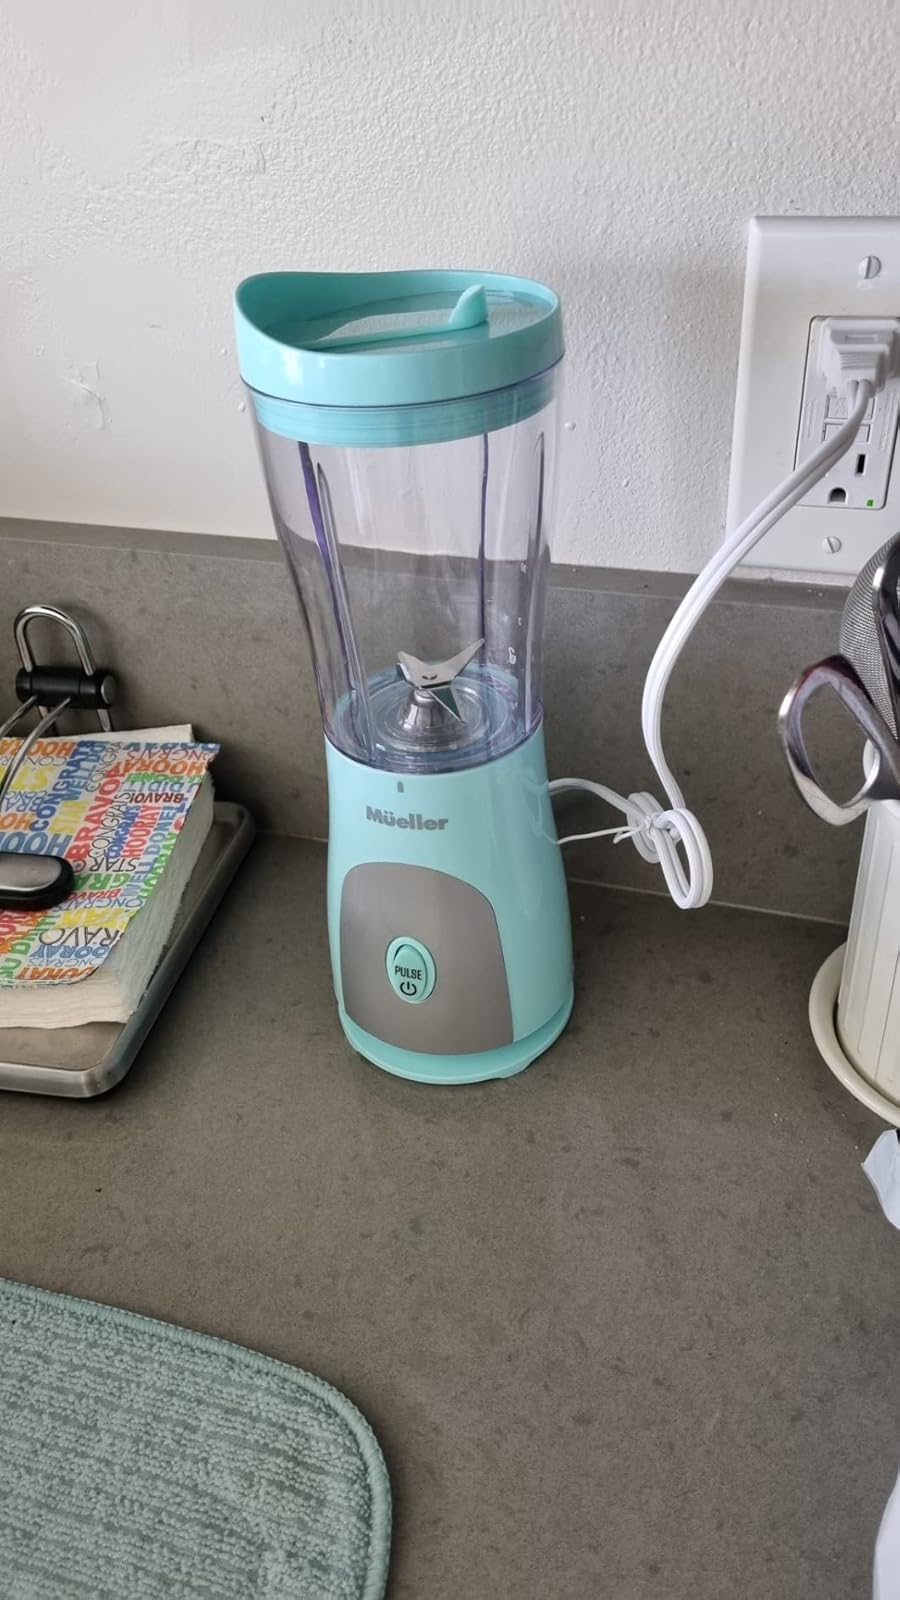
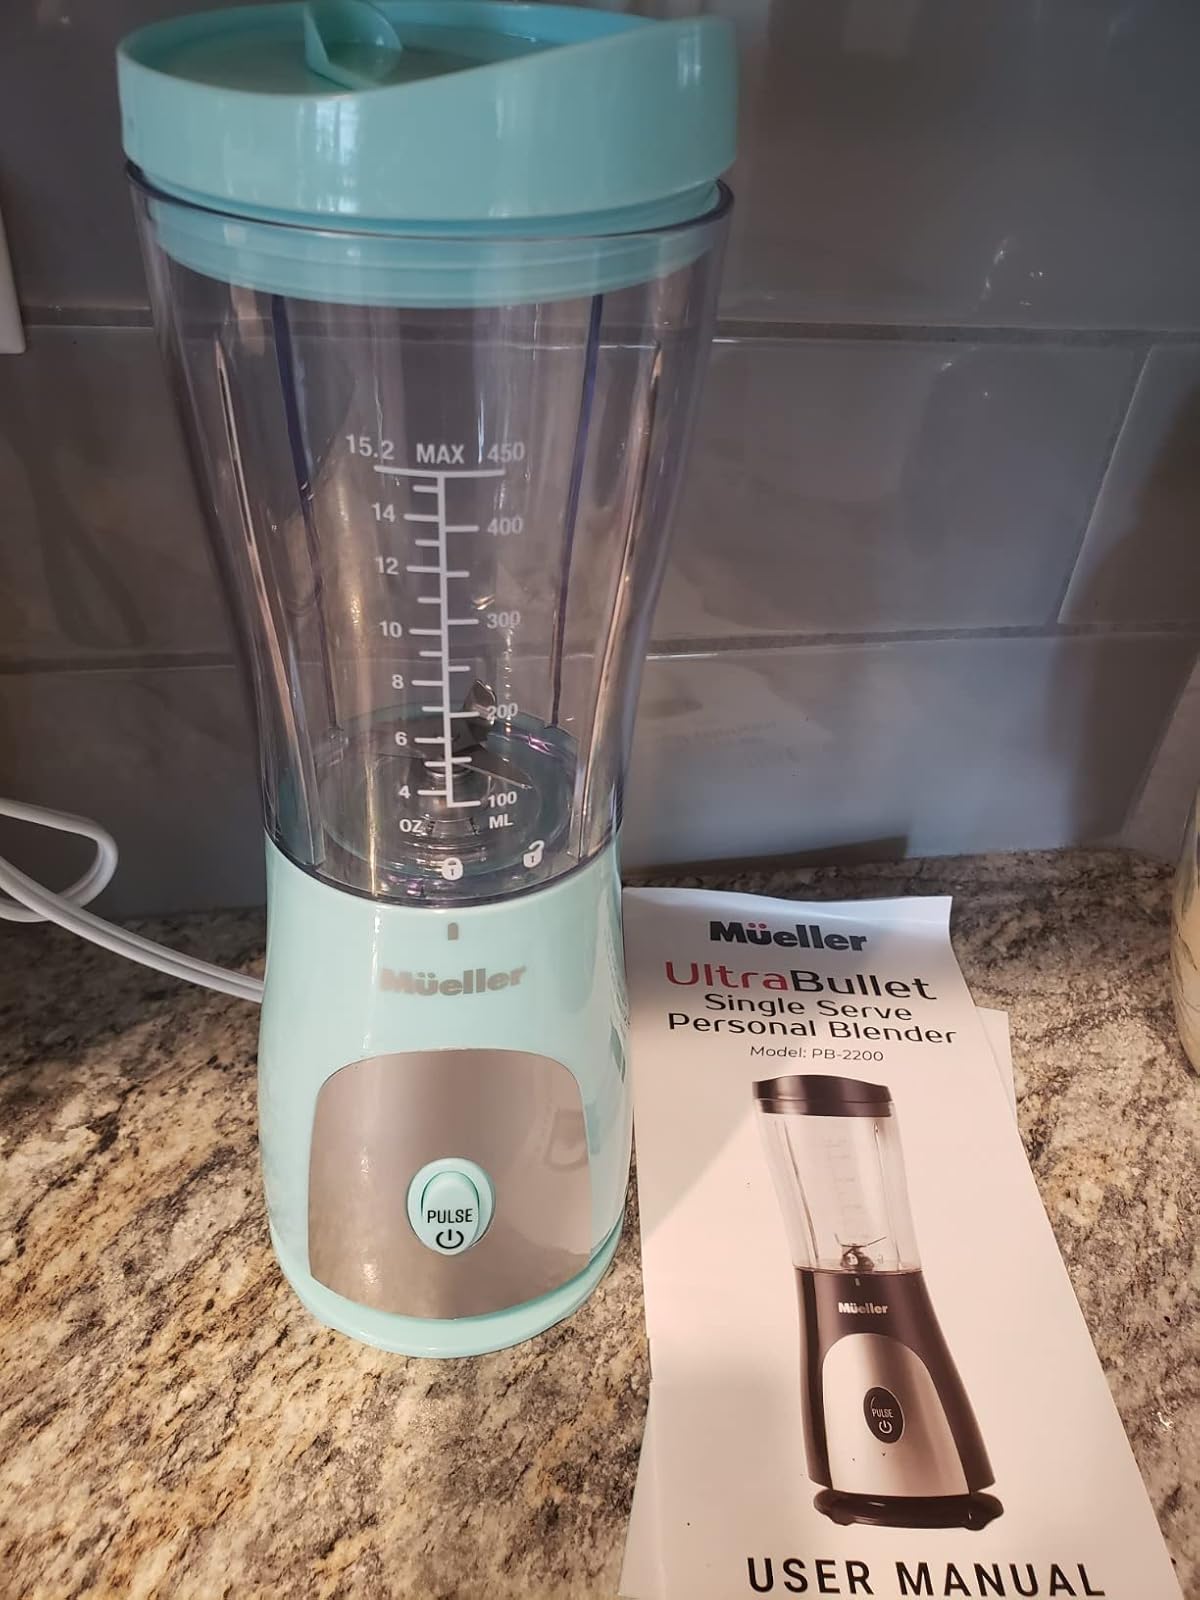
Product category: items_blender
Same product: yes